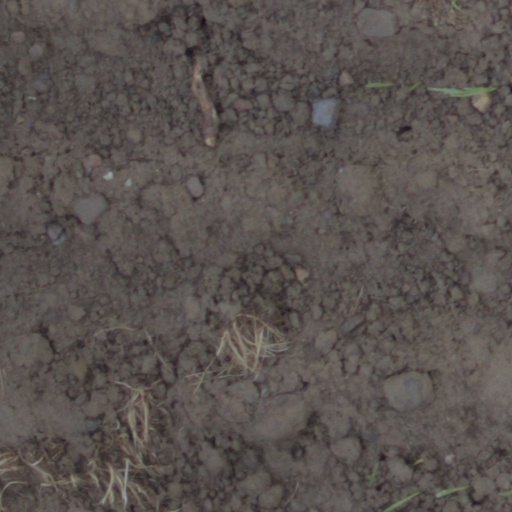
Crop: wheat